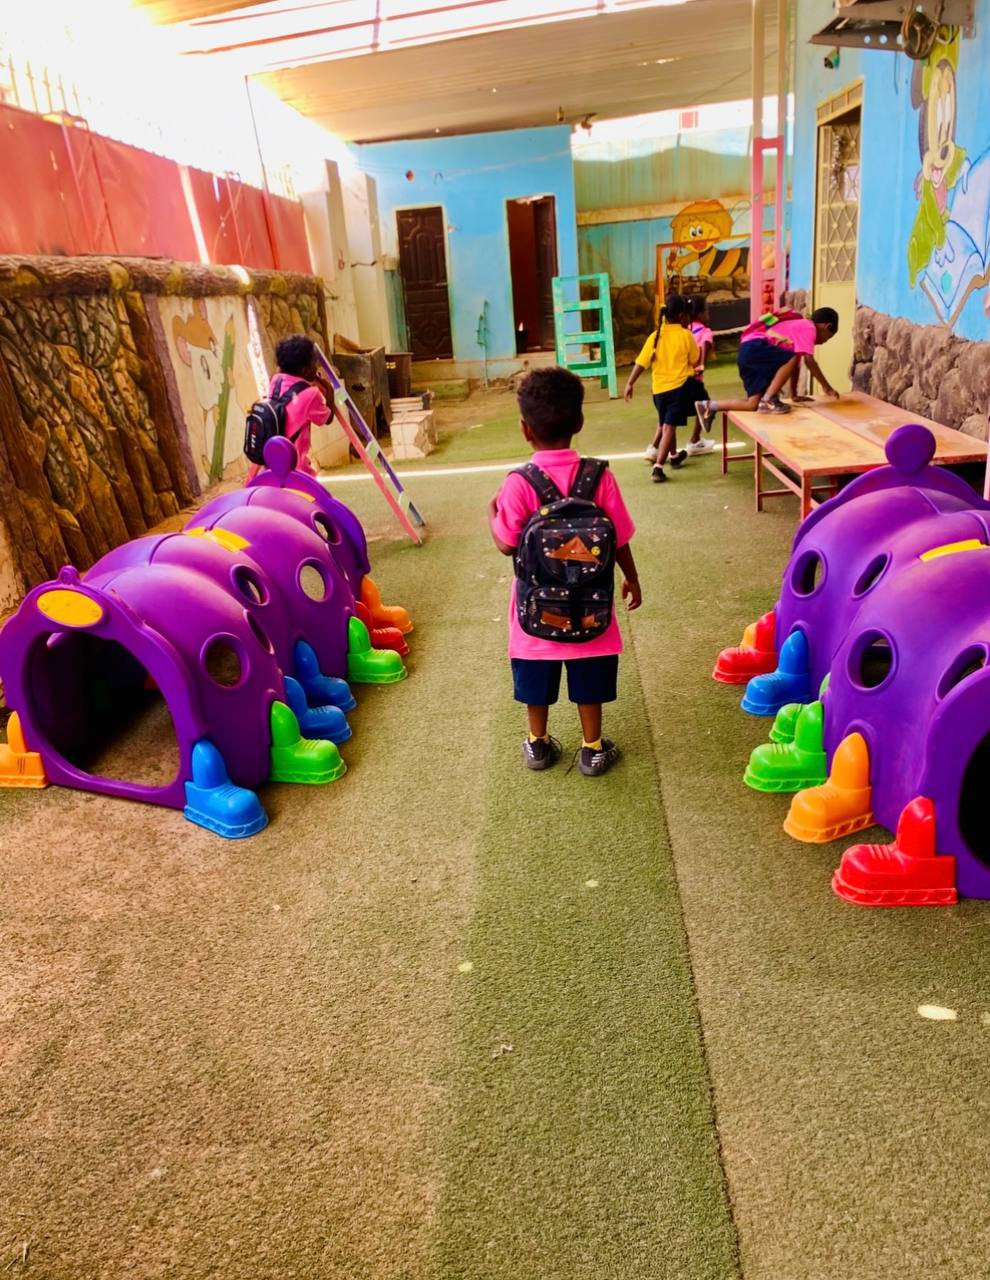
الوصف بالفصحى: أطفال يلعبون في روضة
الوصف بالعامية السودانية: شفع قاعدين يلعبوا في الروضة
التصنيف: Urban & City Life